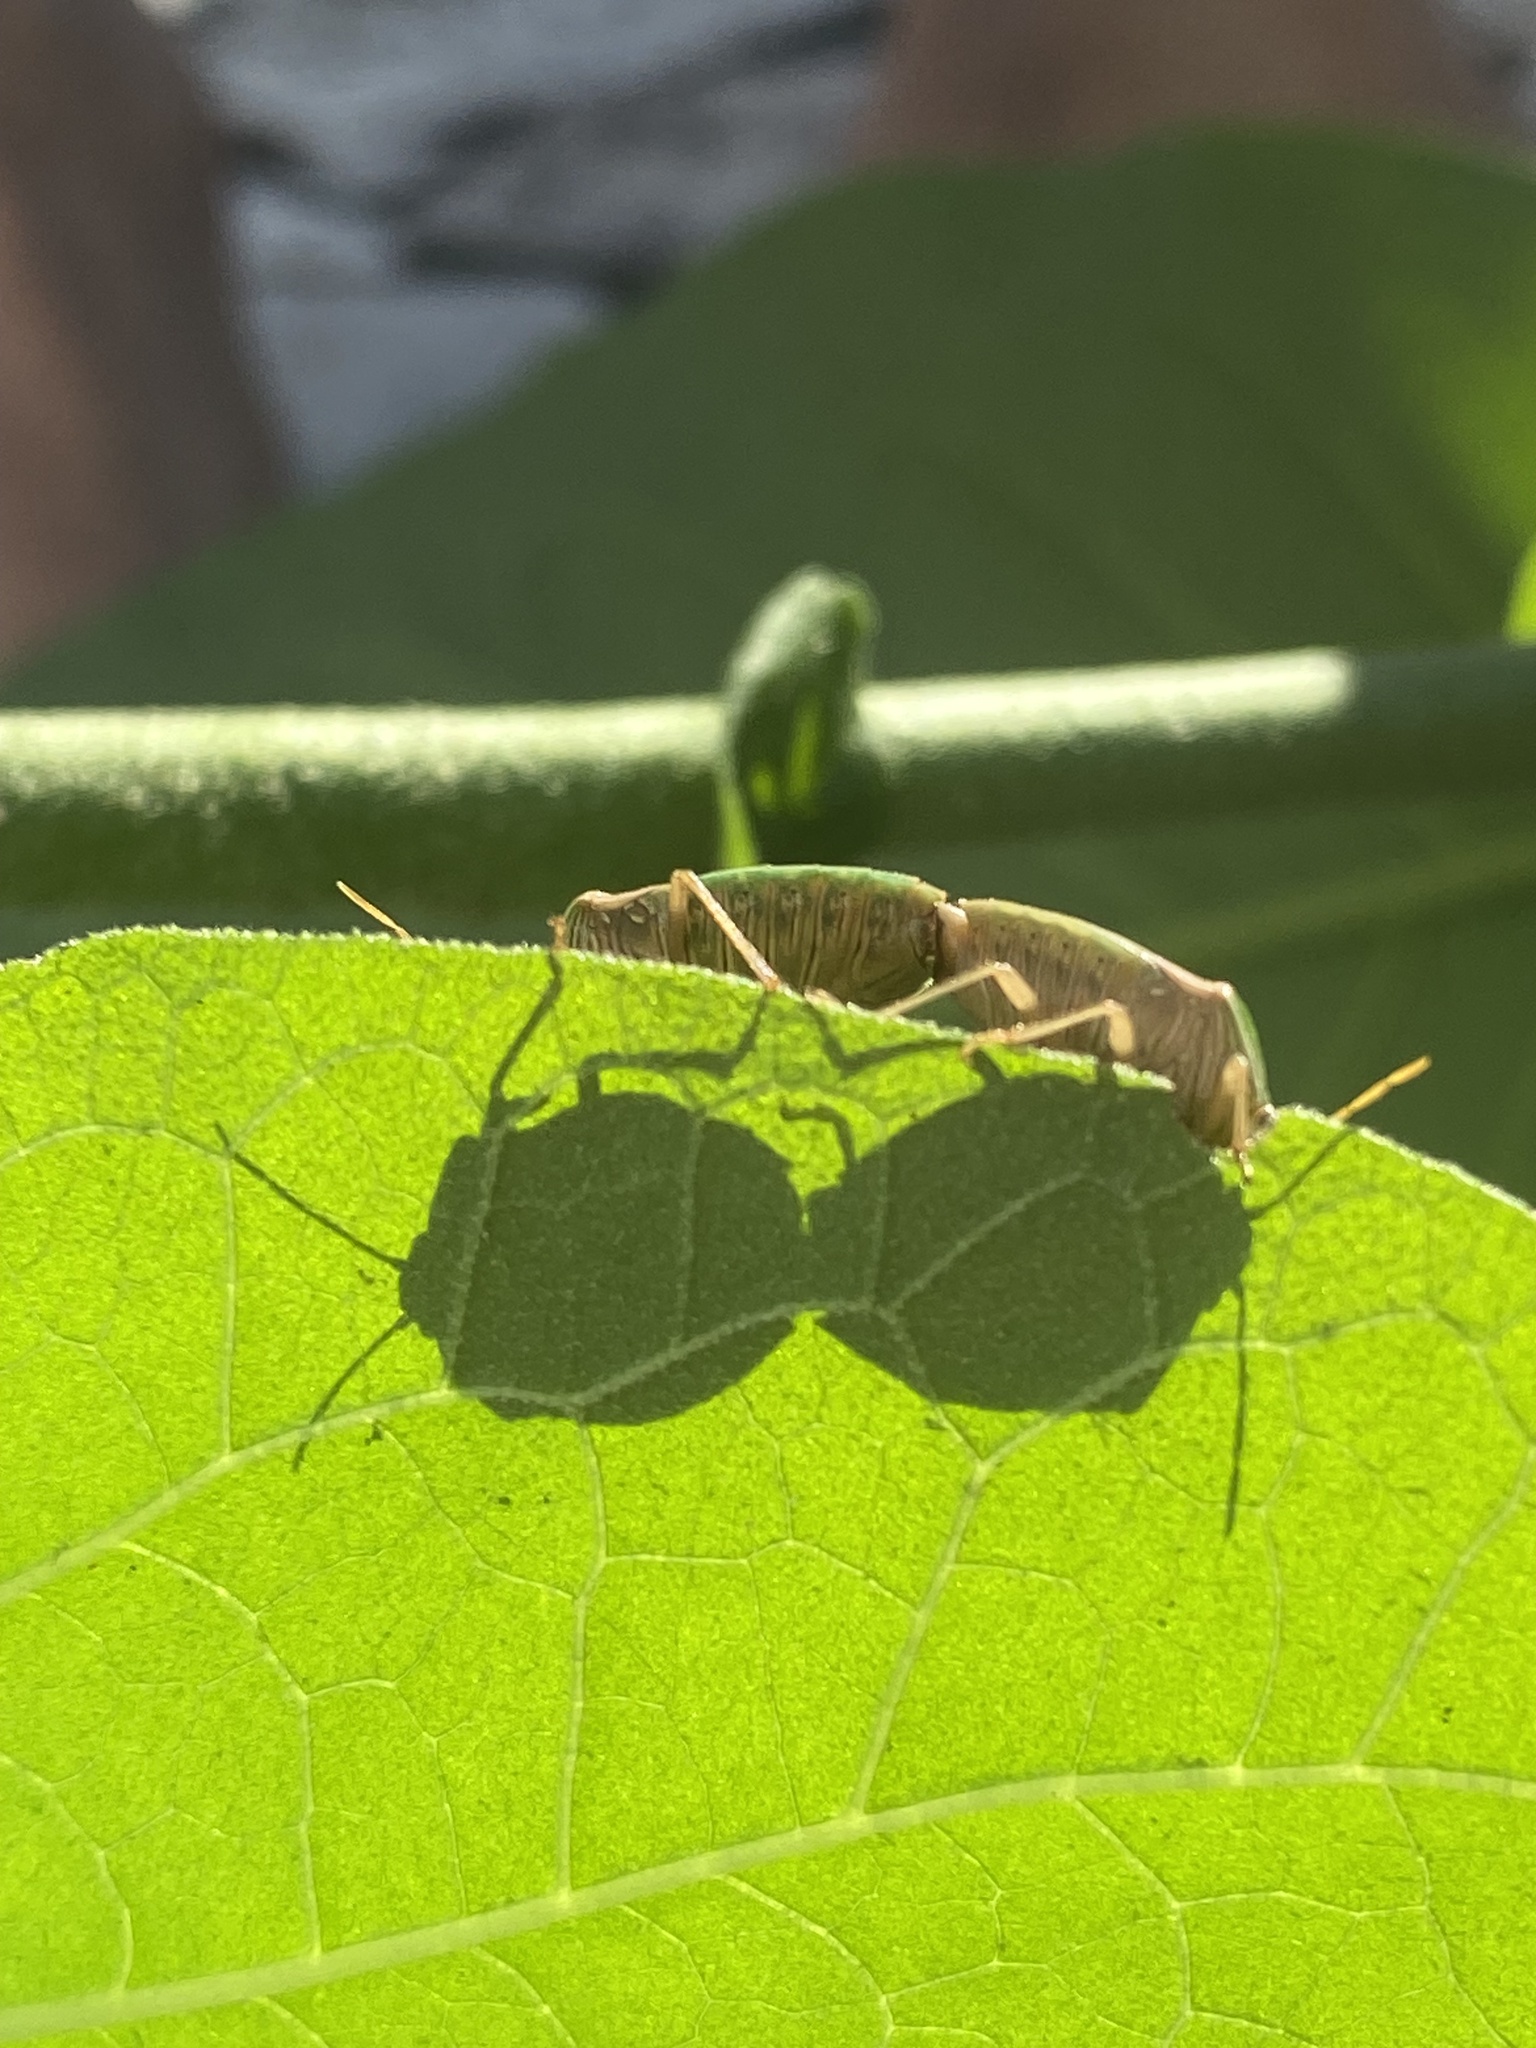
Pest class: stink_bug